HMS Express (1874)

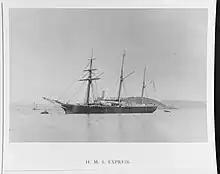
A postcard of HMS "Express"

HMS "Express" was a built by William Doxford & Sons Ltd for the Royal Navy.